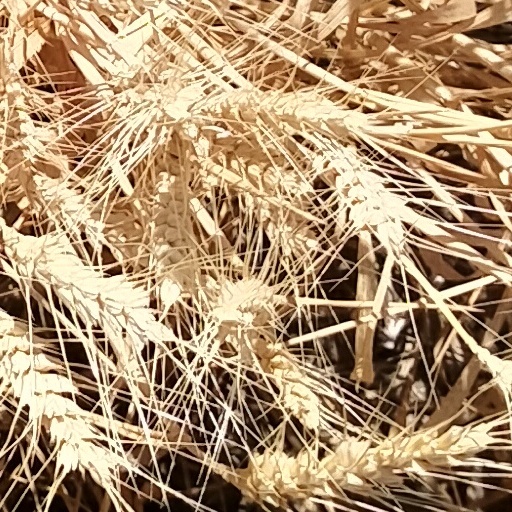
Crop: wheat